Steve Fairnie

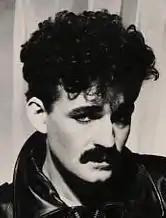
Steve Fairnie, pictured in 1982

Stephen Angus Fairnie (died 22 February 1993) was a British musician, artist and actor, the frontman of the post-punk band Writz, and as one half, with Bev Sage, of the 1980s outfit Techno Twins (later just The Technos).